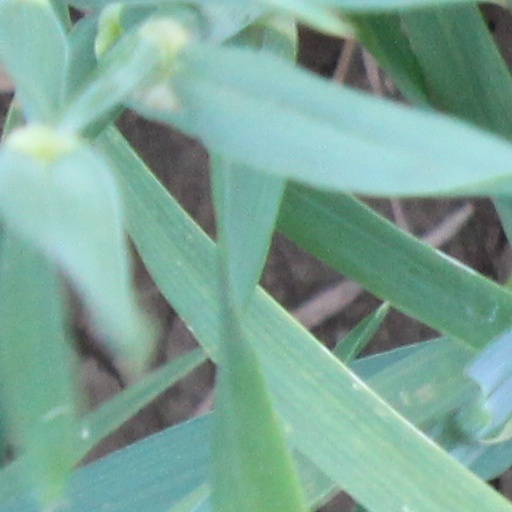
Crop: wheat